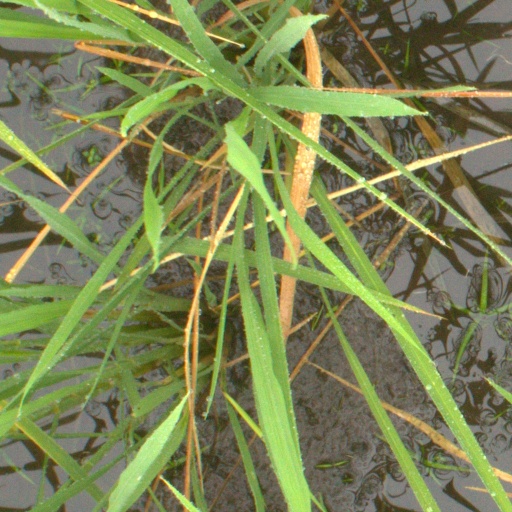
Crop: rice